List of works by Steve Allen

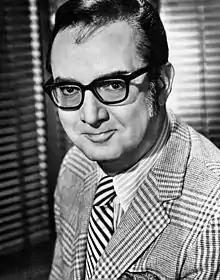
Steve Allen in 1977

This is a list of works by American television personality, musician, composer, actor, comedian, and writer Steve Allen.